Tom Banks (Australian rules footballer)

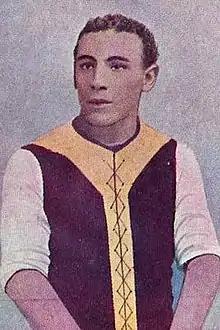
Cigarette card of Banks in 1905

Thomas Banks (17 June 1867 – 26 November 1919) was an Australian rules footballer who played for the Fitzroy Football Club in both the Victorian Football Association (VFA) and the Victorian Football League (VFL). He captained the club to its first VFA premiership in 1895, and also captained Victoria in intercolonial matches.